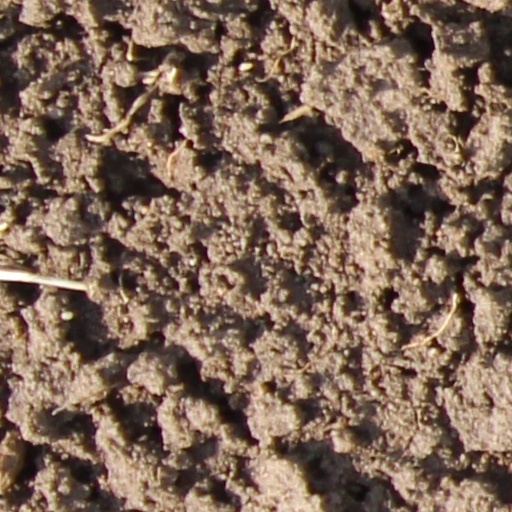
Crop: wheat